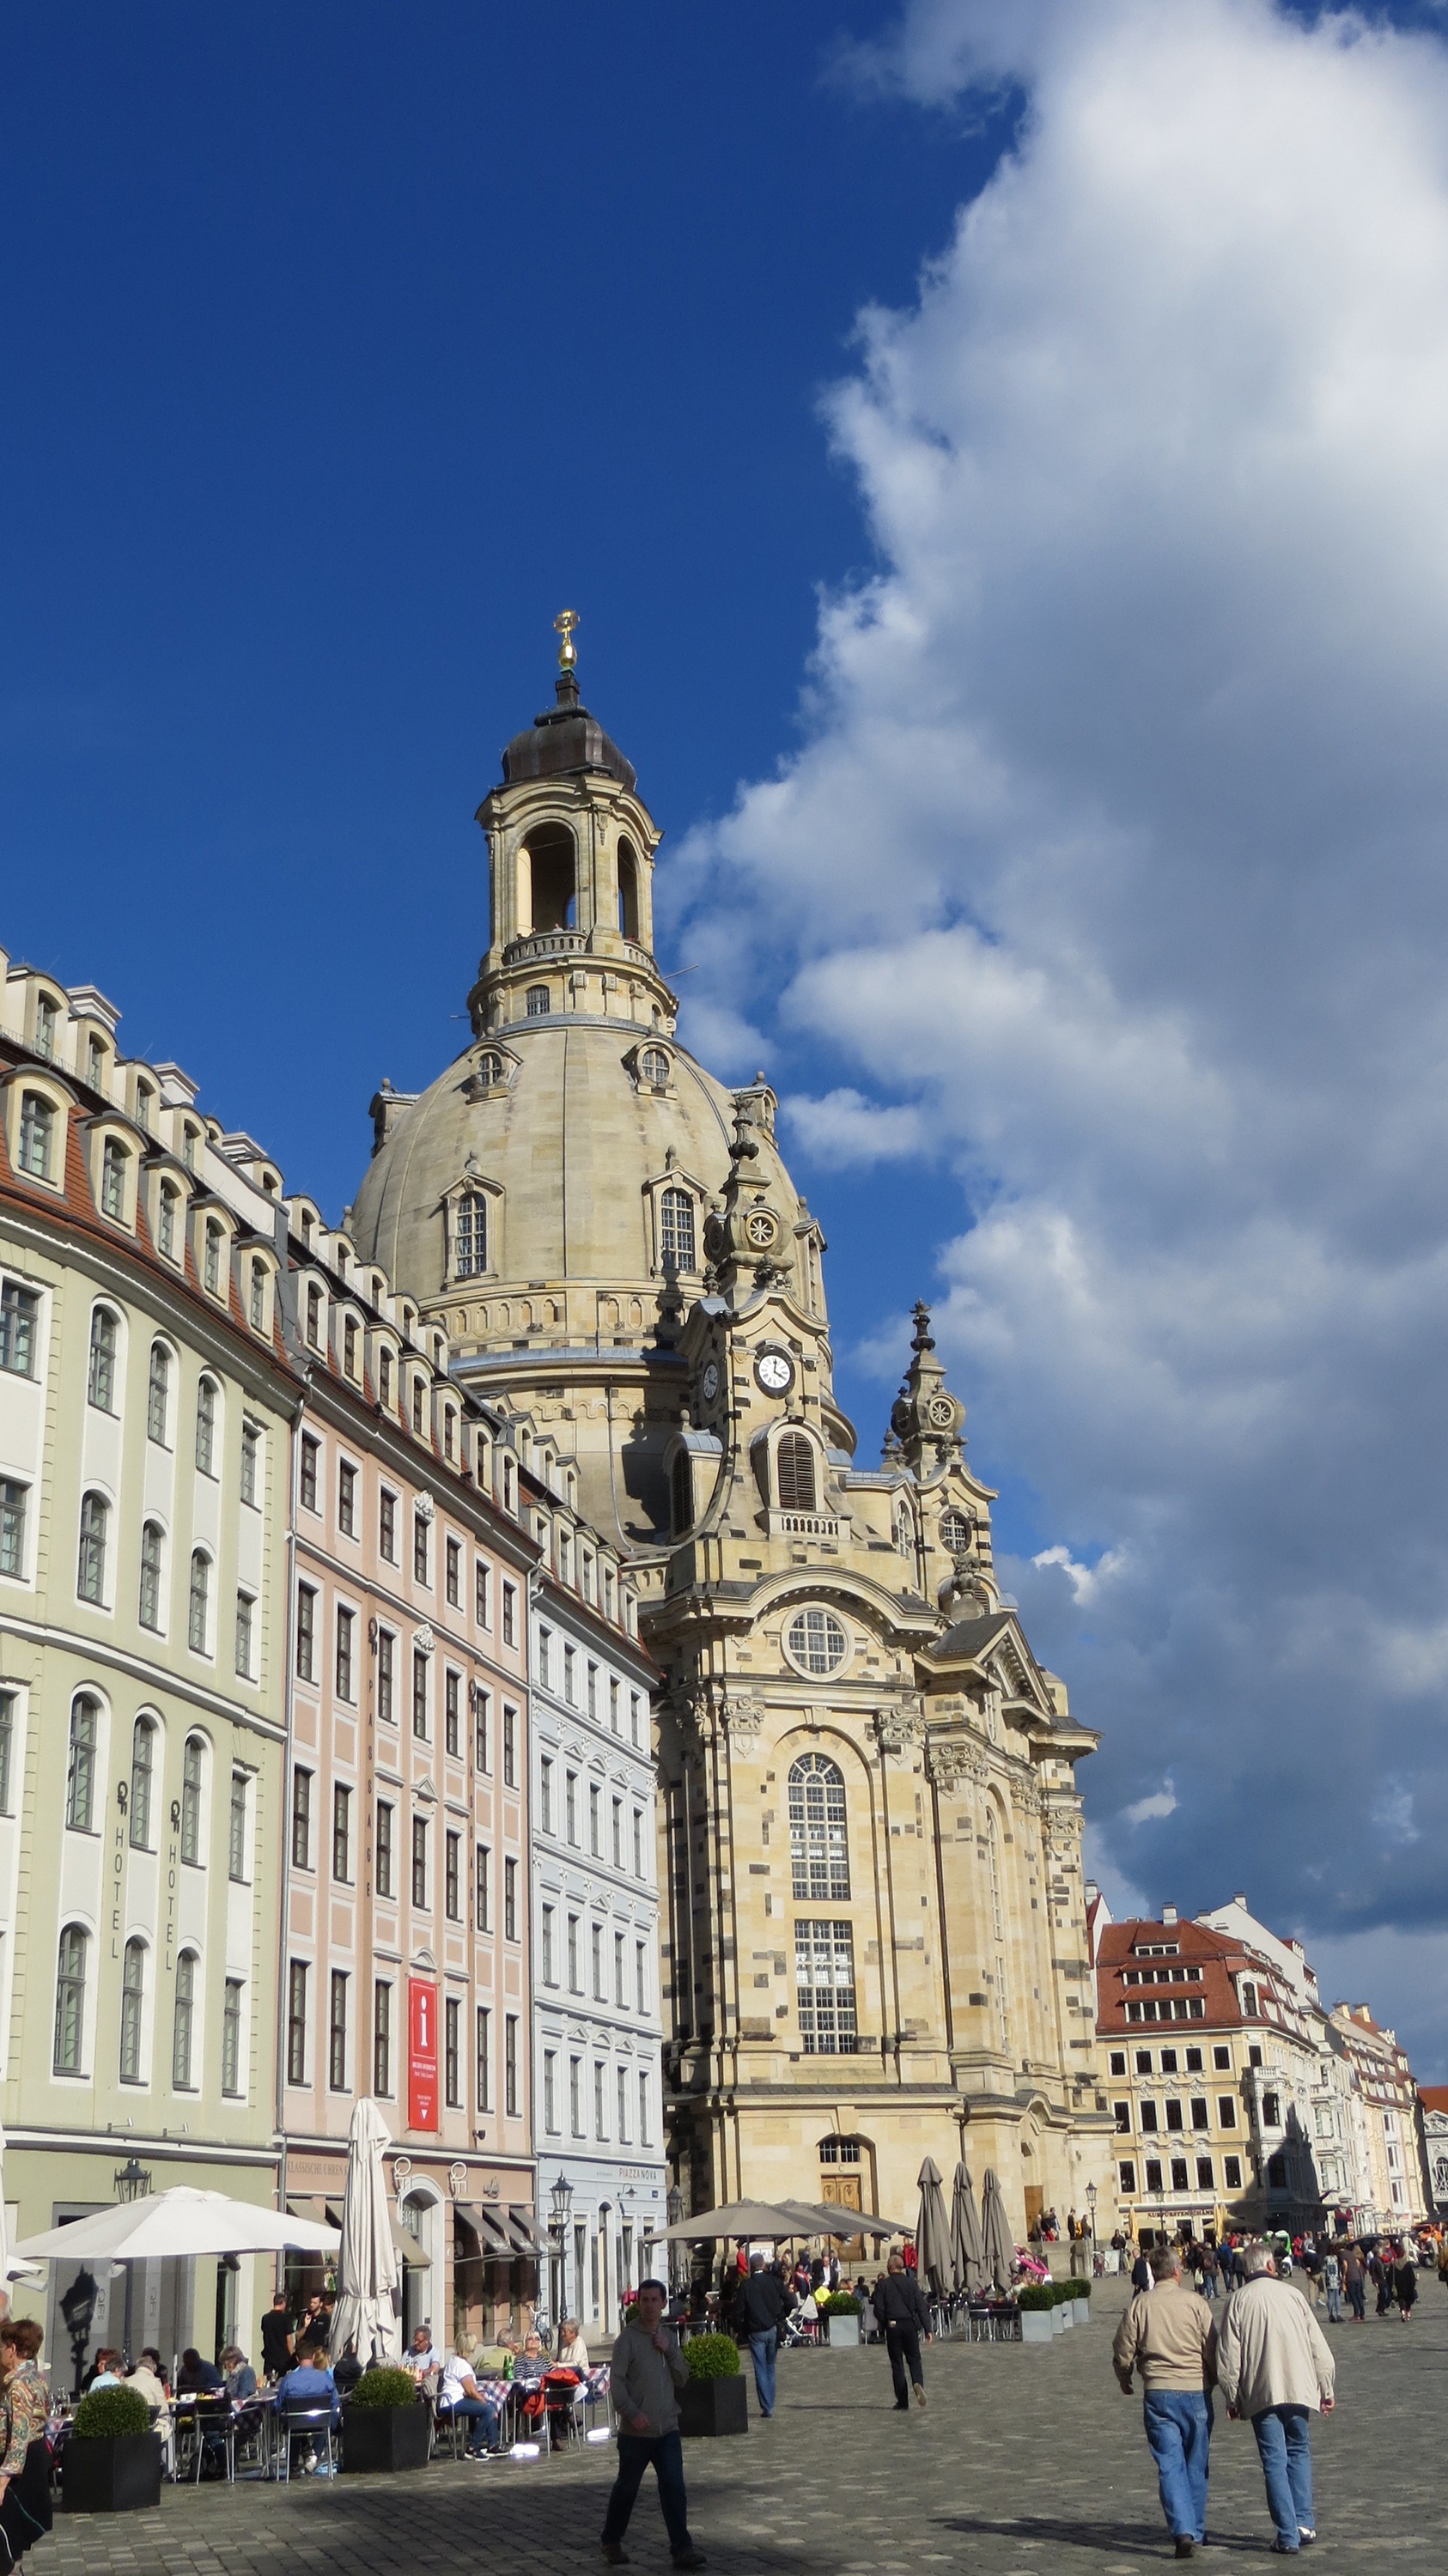
architecture, town, building, city, cityscape, tower, plaza, landmark, marketplace, church, cathedral, tourism, place of worship, old town, town square, basilica, historically, frauenkirche, saxony, dresden, frauenkirche dresden, human settlement